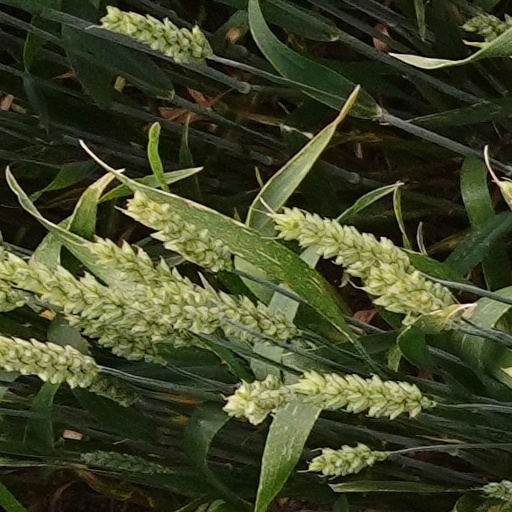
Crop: wheat